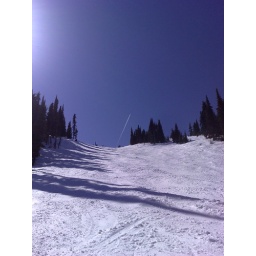
Sunpeaks slopes under a perfect blue sky